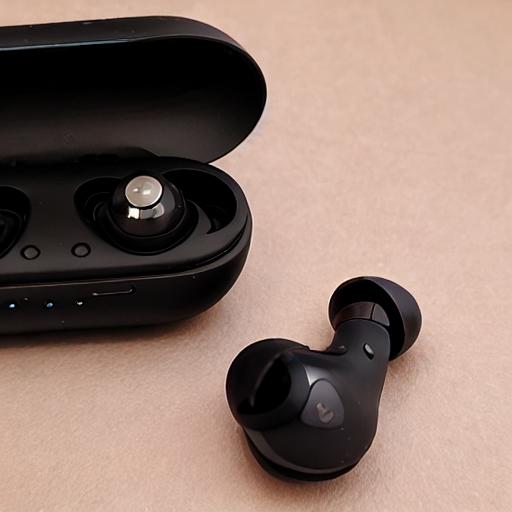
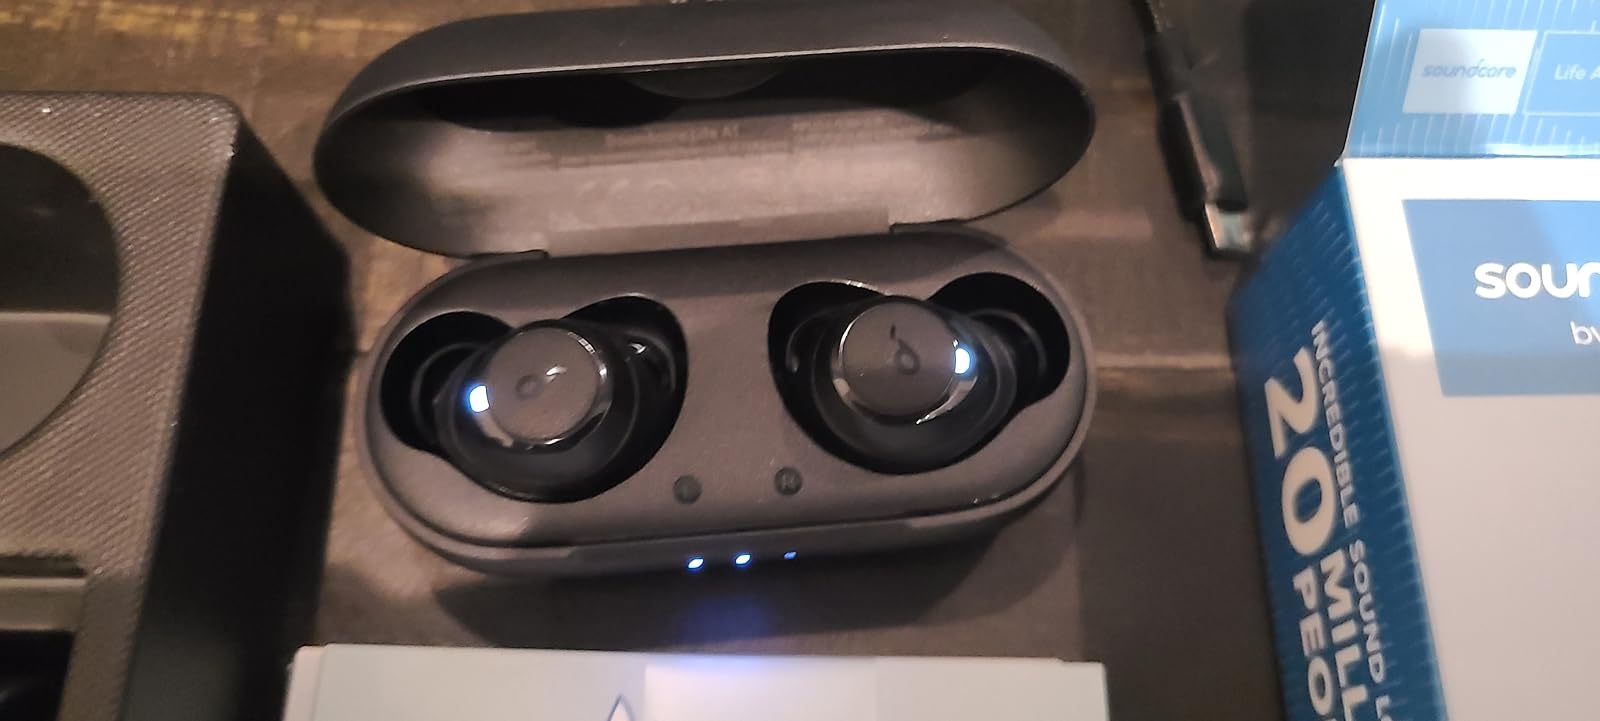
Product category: earbuds
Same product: no